Cambridge rules

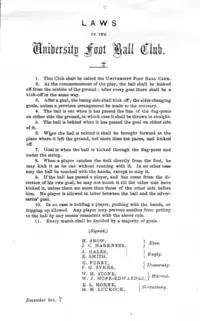
The "Laws of the University Foot Ball Club" (1856)

The Cambridge Rules were several formulations of the rules of football made at the University of Cambridge during the nineteenth century.